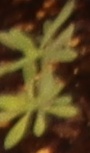
Label: Kochia